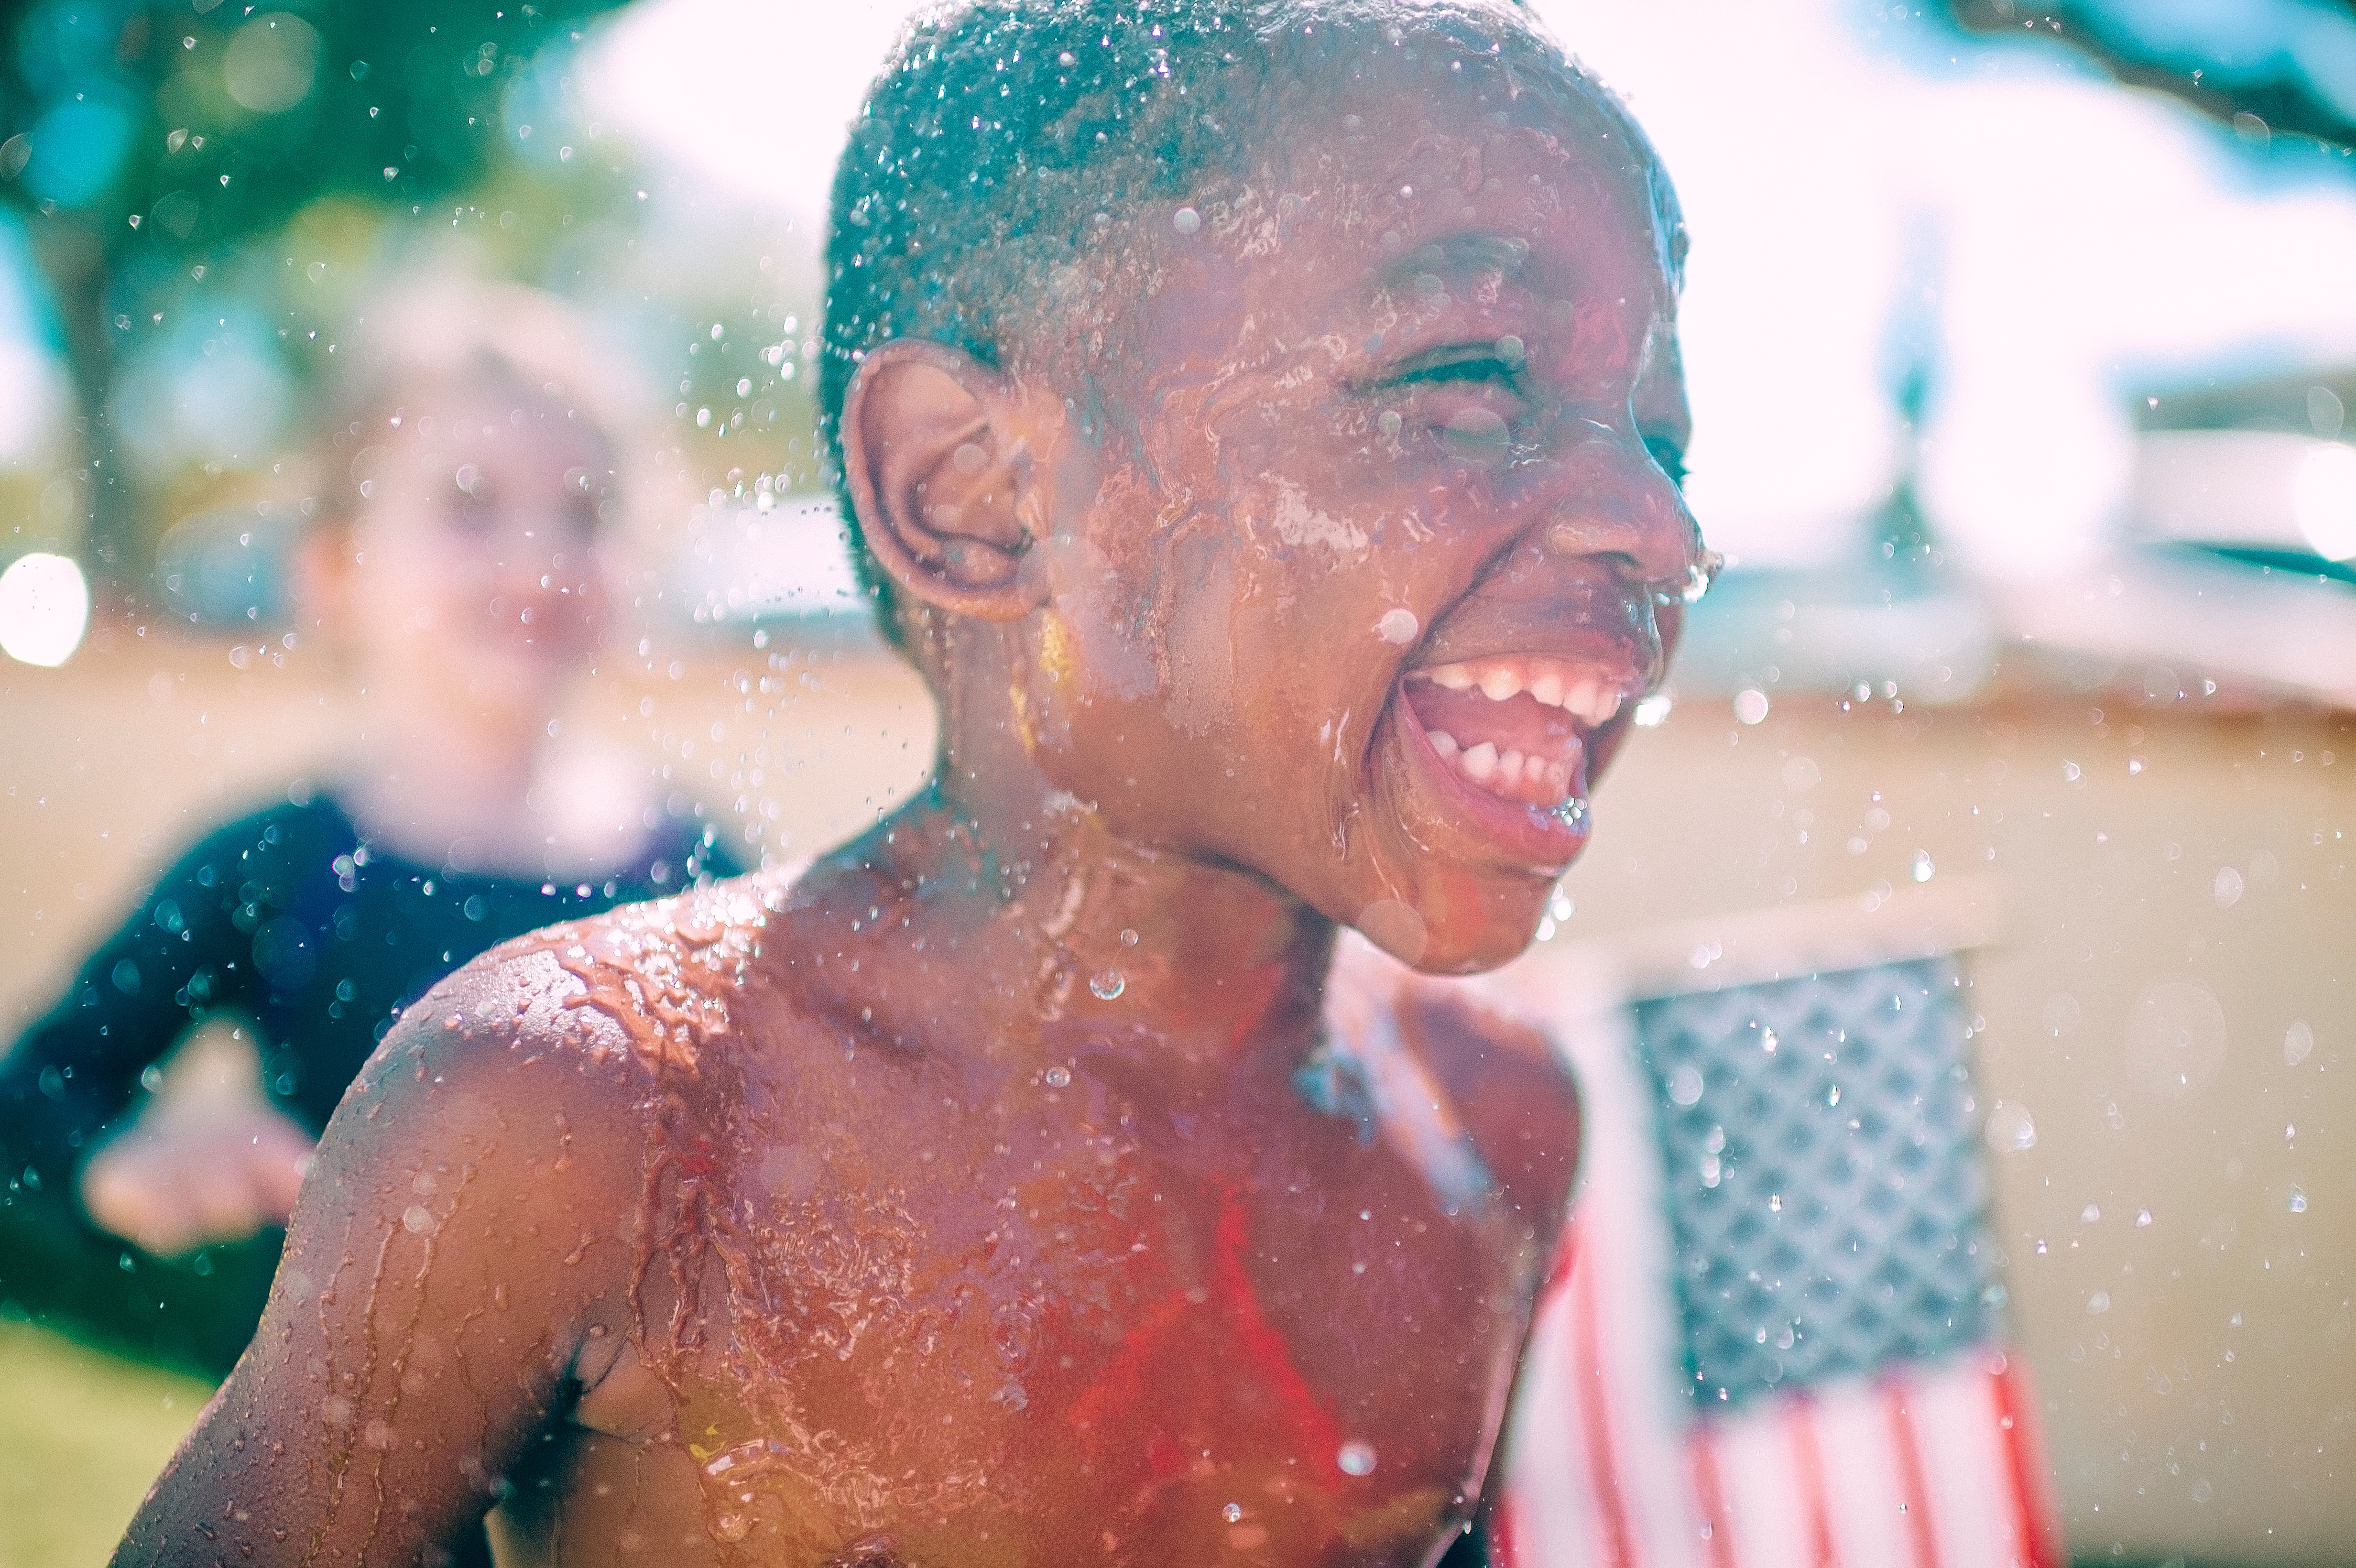
man, water, people, boy, summer, male, color, child, blue, smile, swimming, fun, happy, photograph